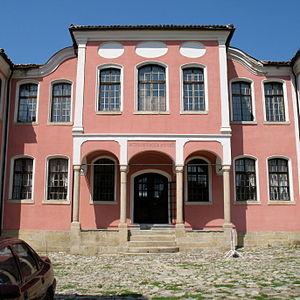
Karlovo est une ville centre de la Bulgarie, située dans l'une des vallées du versant sud de la chaîne du Balkan : la « vallée des roses ».